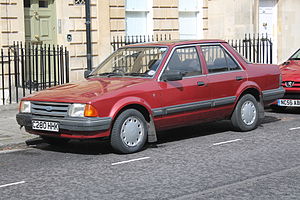
Ford Orion / Orion '83
Ford Orion '83 (1983–1985)
Ford Orion var en personbilsmodel fra Ford Motor Company. Modellen var fra efteråret 1983 til slutningen af 1993 den 4-dørs sedanpendant til Ford Escort.